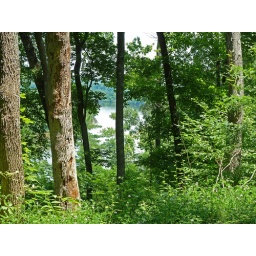
Back roads near my house